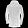
Label: Coat